Thiou

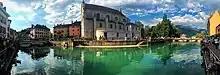
A panoramic image from the southern bank of the Thiou in the town centre of Annecy

The Thiou is a short river in the city of Annecy, France. It is long. It is an effluent of Lake Annecy and an affluent of the Fier, which is in turn a tributary of the Rhône. The Thiou is considered one of the cleanest rivers in Europe and a postcard of the city of Annecy. The Thiou crosses the city forming small canals without which the city would not be often called the Venice of the Alps.